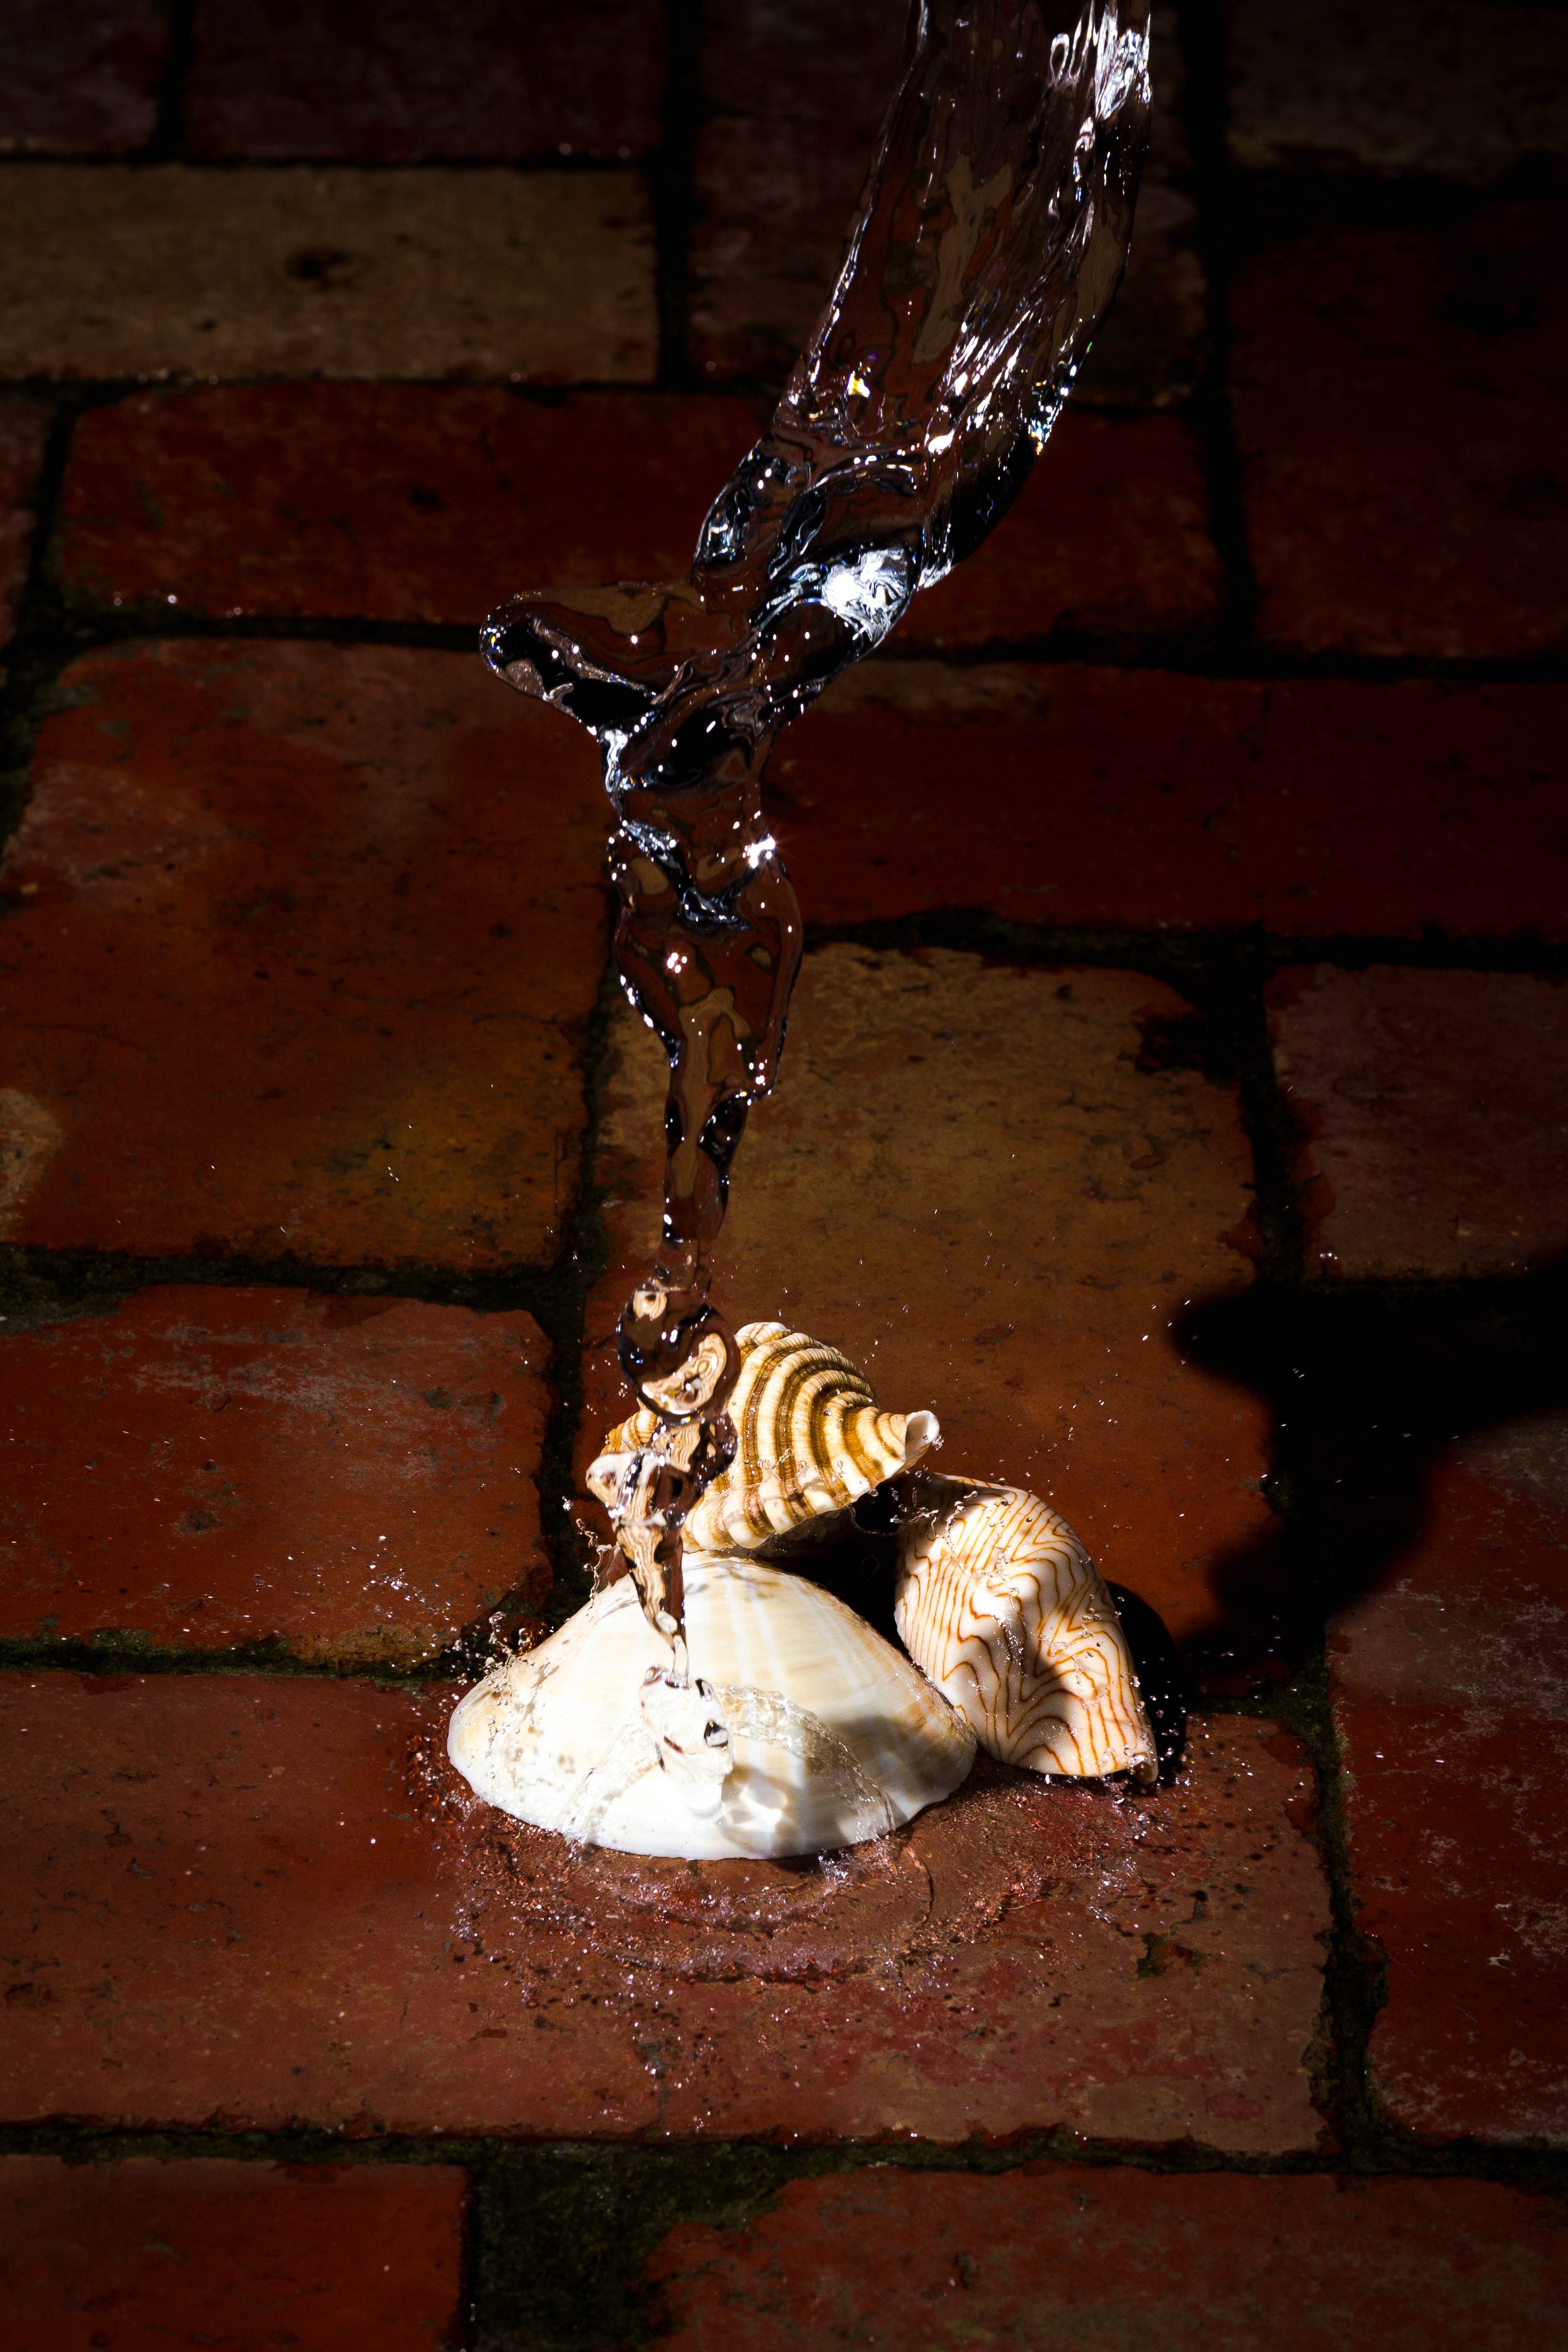
water, light, wood, wall, reflection, red, splash, color, darkness, freeze, black, brick, lighting, material, shells, sculpture, art, temple, bricks, carving, macro photography, falling water